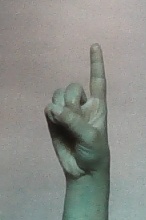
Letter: bb